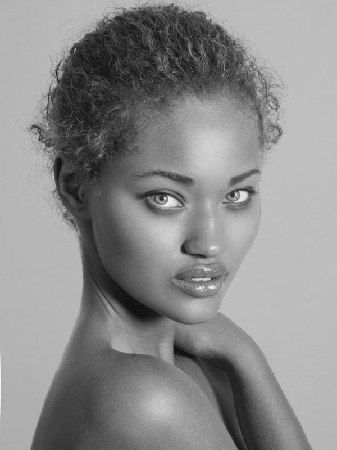
Gender: women